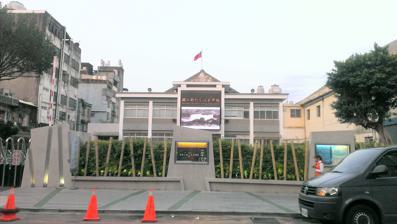
Building: National Hsinchu Living Arts Center
Country: Unknown
Year built: 1921
Art center in East, Hsinchu City, Taiwan National Hsinchu Living Arts Center 國立新竹生活美學館 Location East , Hsinchu City , Taiwan Coordinates 24°48′12.1″N 120°58′2.3″E / 24.803361°N 120.967306°E / 24.803361; 120.967306 Operator 25 Type arts center Construction Built 1921 Opened 6 March 2008 Website Official website The National Hsinchu Living Arts Center ( NHLAC ; traditional Chinese : 國立新竹生活美學館 ; simplified Chinese : 国立新竹生活美学馆 ; pinyin : Guólì Xīnzhú Shēnghuó Měixuéguǎn ) is an arts center in East District , Hsinchu City , Taiwan . History The center building was originally constructed in 1921 during the Japanese rule . The center was officially opened on 6 March 2008 to promote living arts, cultural and creative industries and community development. Architecture The center was designed with Taiwanese and Western architectural style. Transportation The center is accessible within walking distance northwest of Hsinchu Station of Taiwan Railways . See also List of tourist attractions in Taiwan References